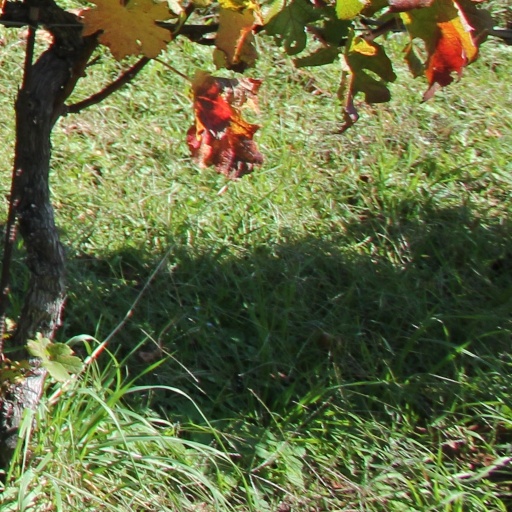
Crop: grape